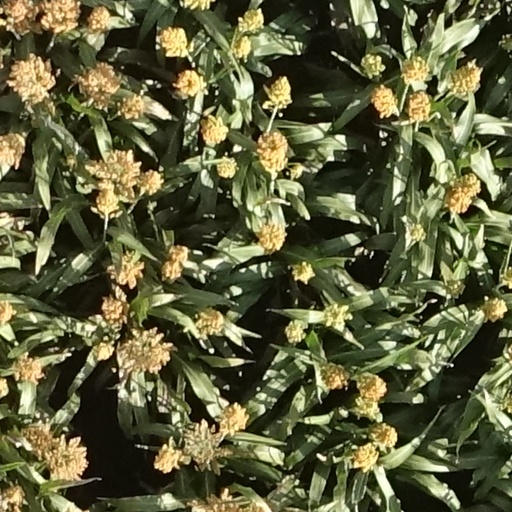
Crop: sorghum